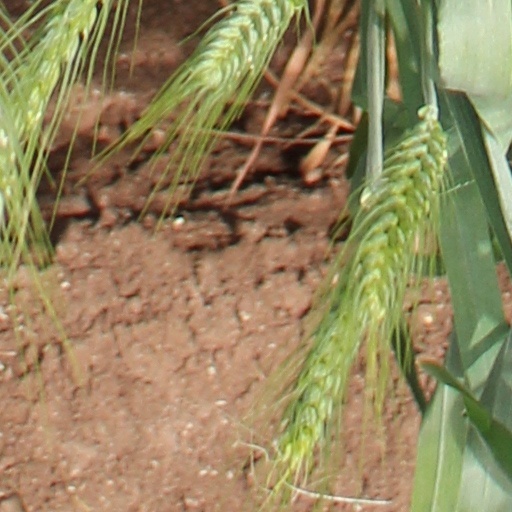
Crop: wheat